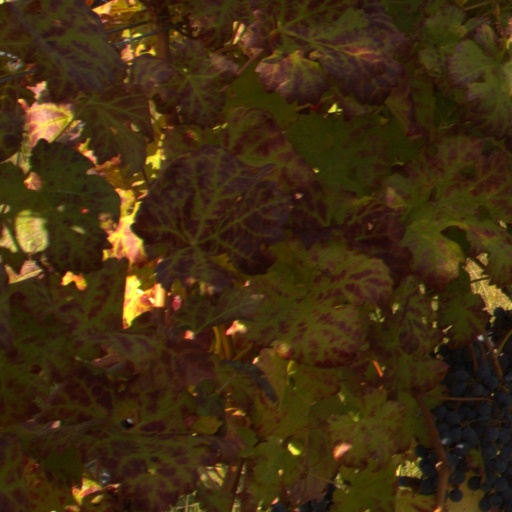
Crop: grape